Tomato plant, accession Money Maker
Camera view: vertical (180 deg); turntable rotation: 30 degrees
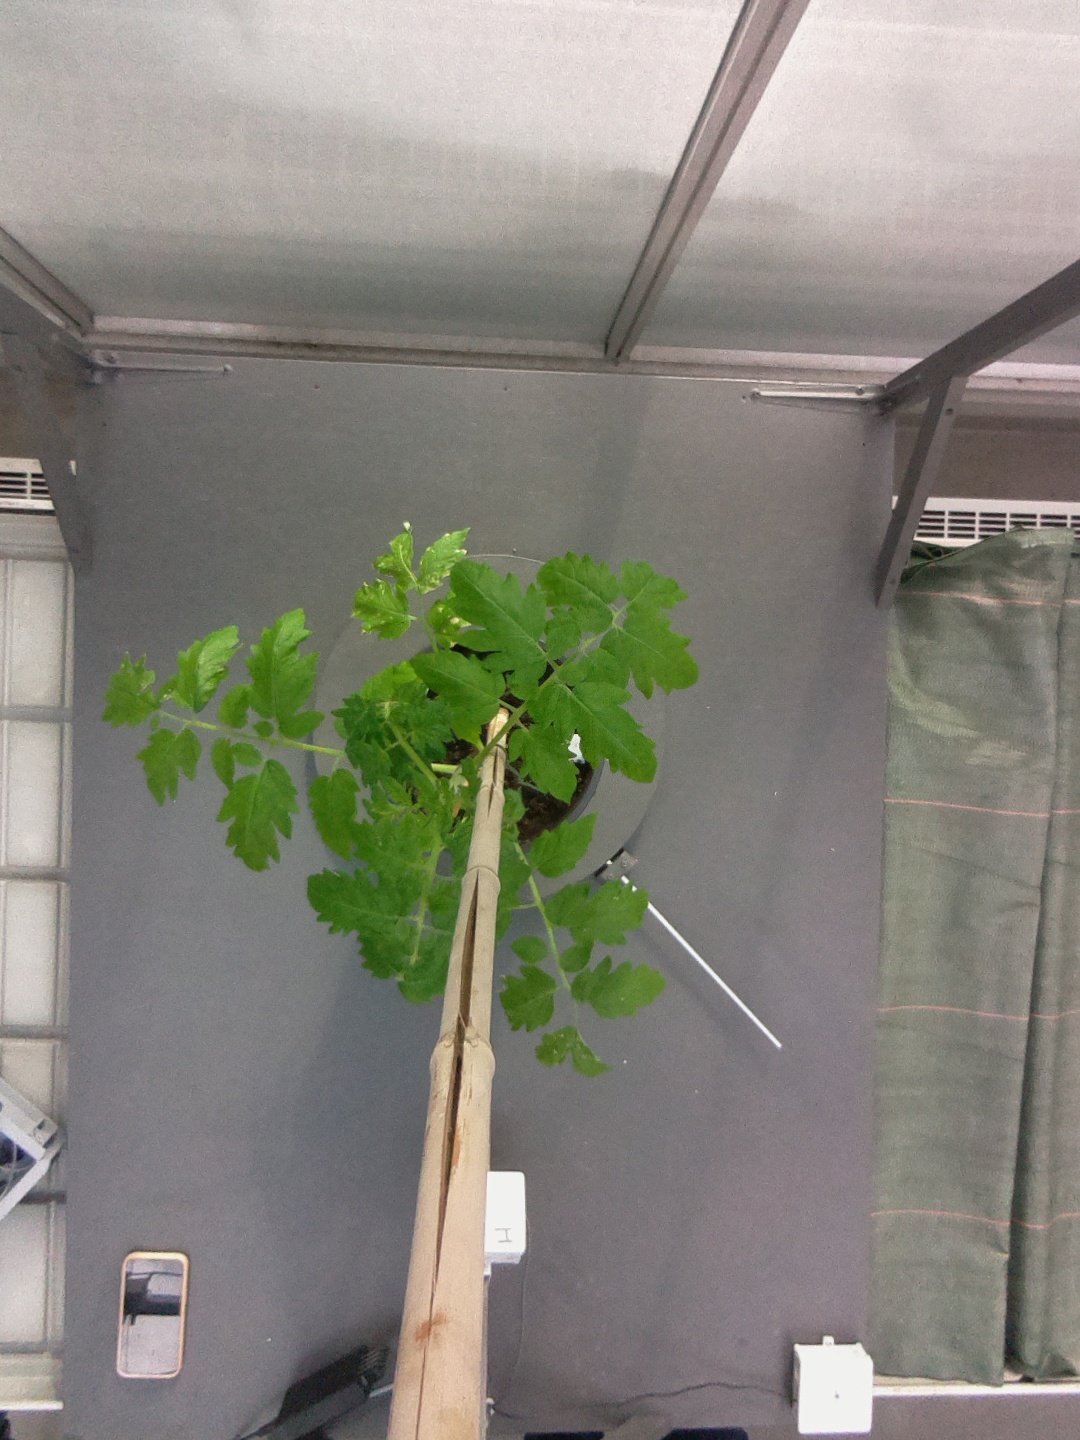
BBCH growth stage 20: First Side shoot start formed